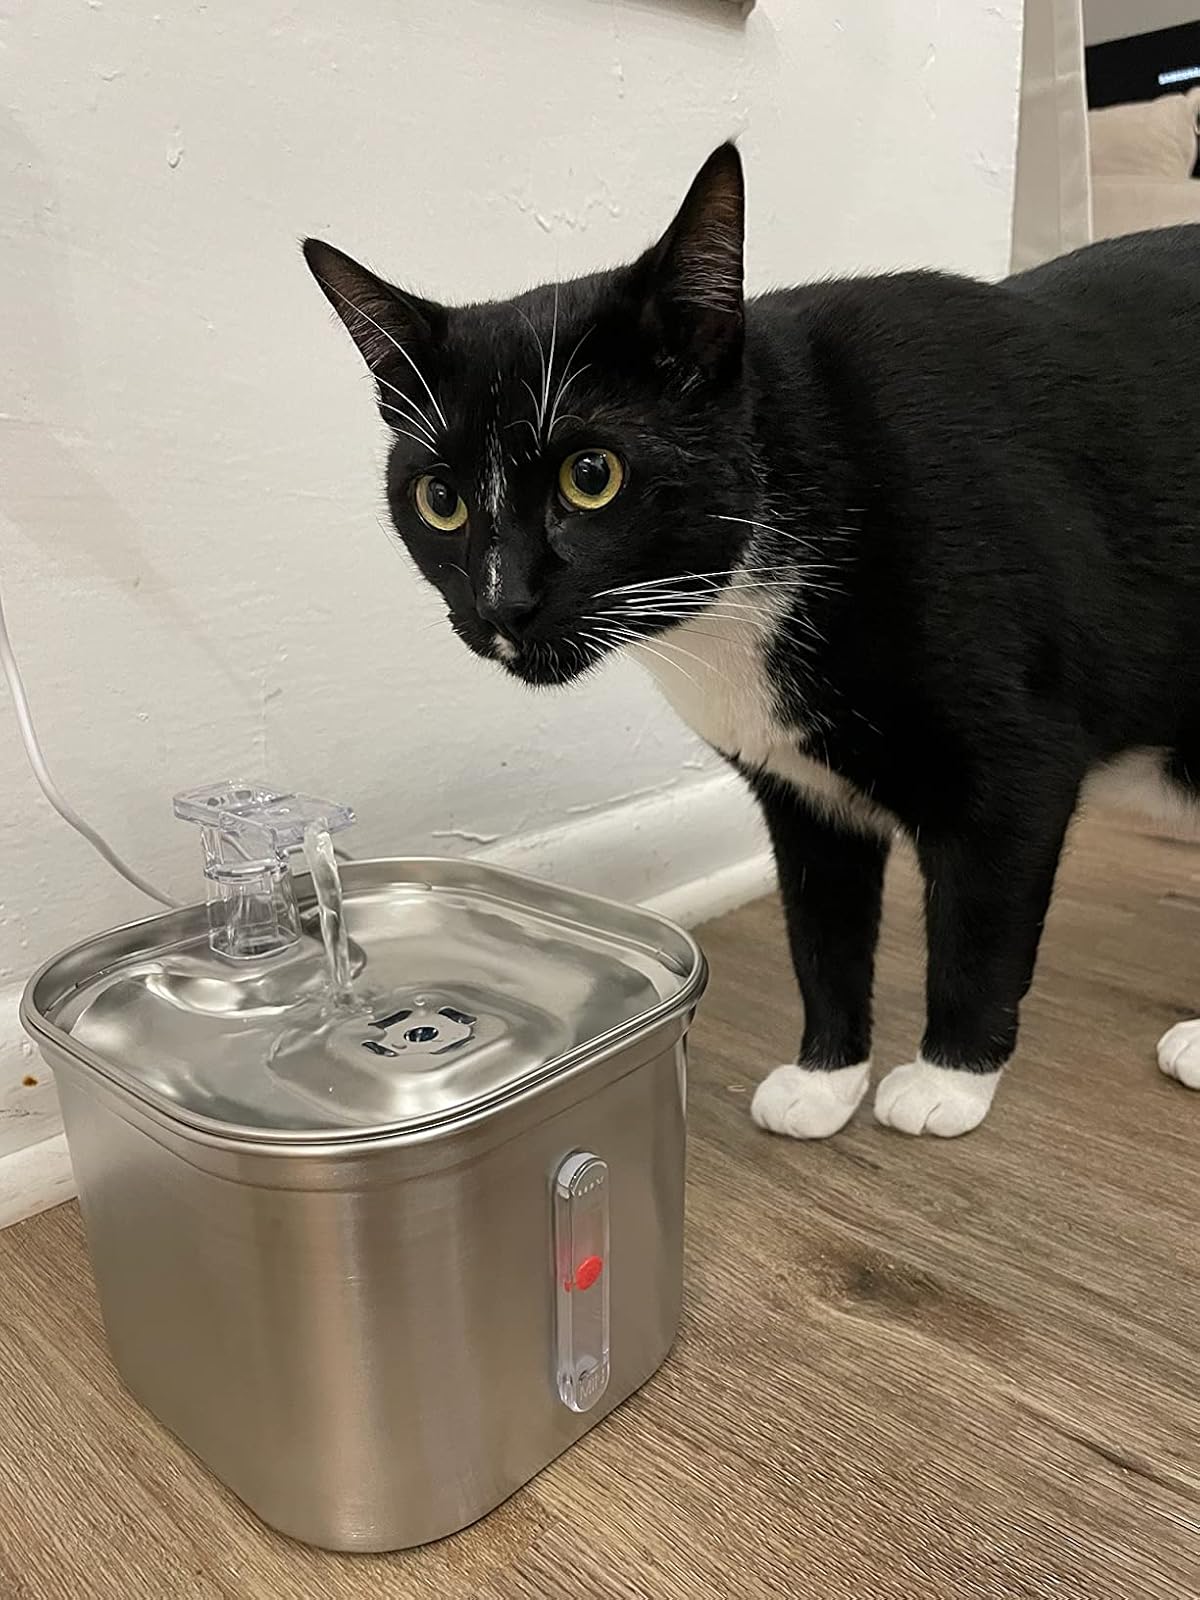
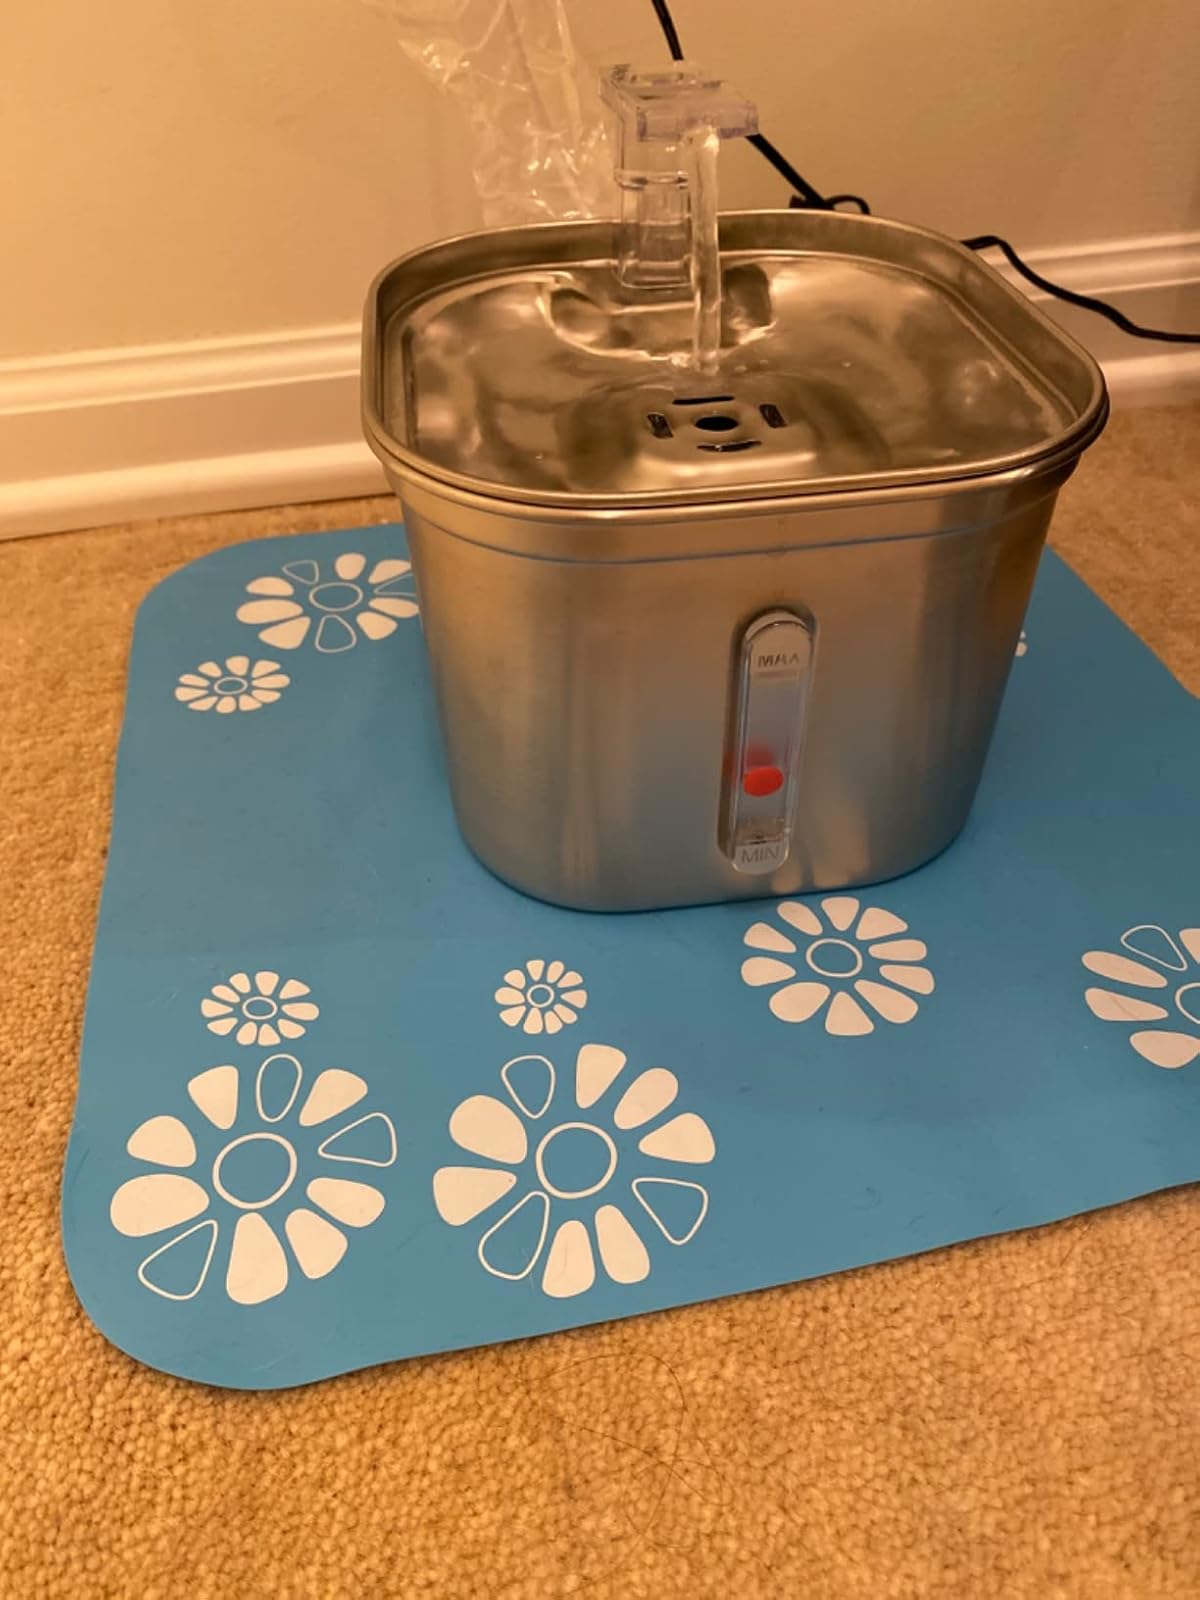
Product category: items_bowl
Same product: yes